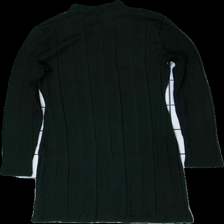
View: back
Type: Dress
Category: Ladies
Brand: Nly Trend
Colors: Black
Material: 64% polyester, 36%viscose
Cut: Tight
Size: M
Season: All
Stains: Minor
Price range: <50
Recommended usage: Export